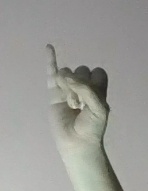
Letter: meem